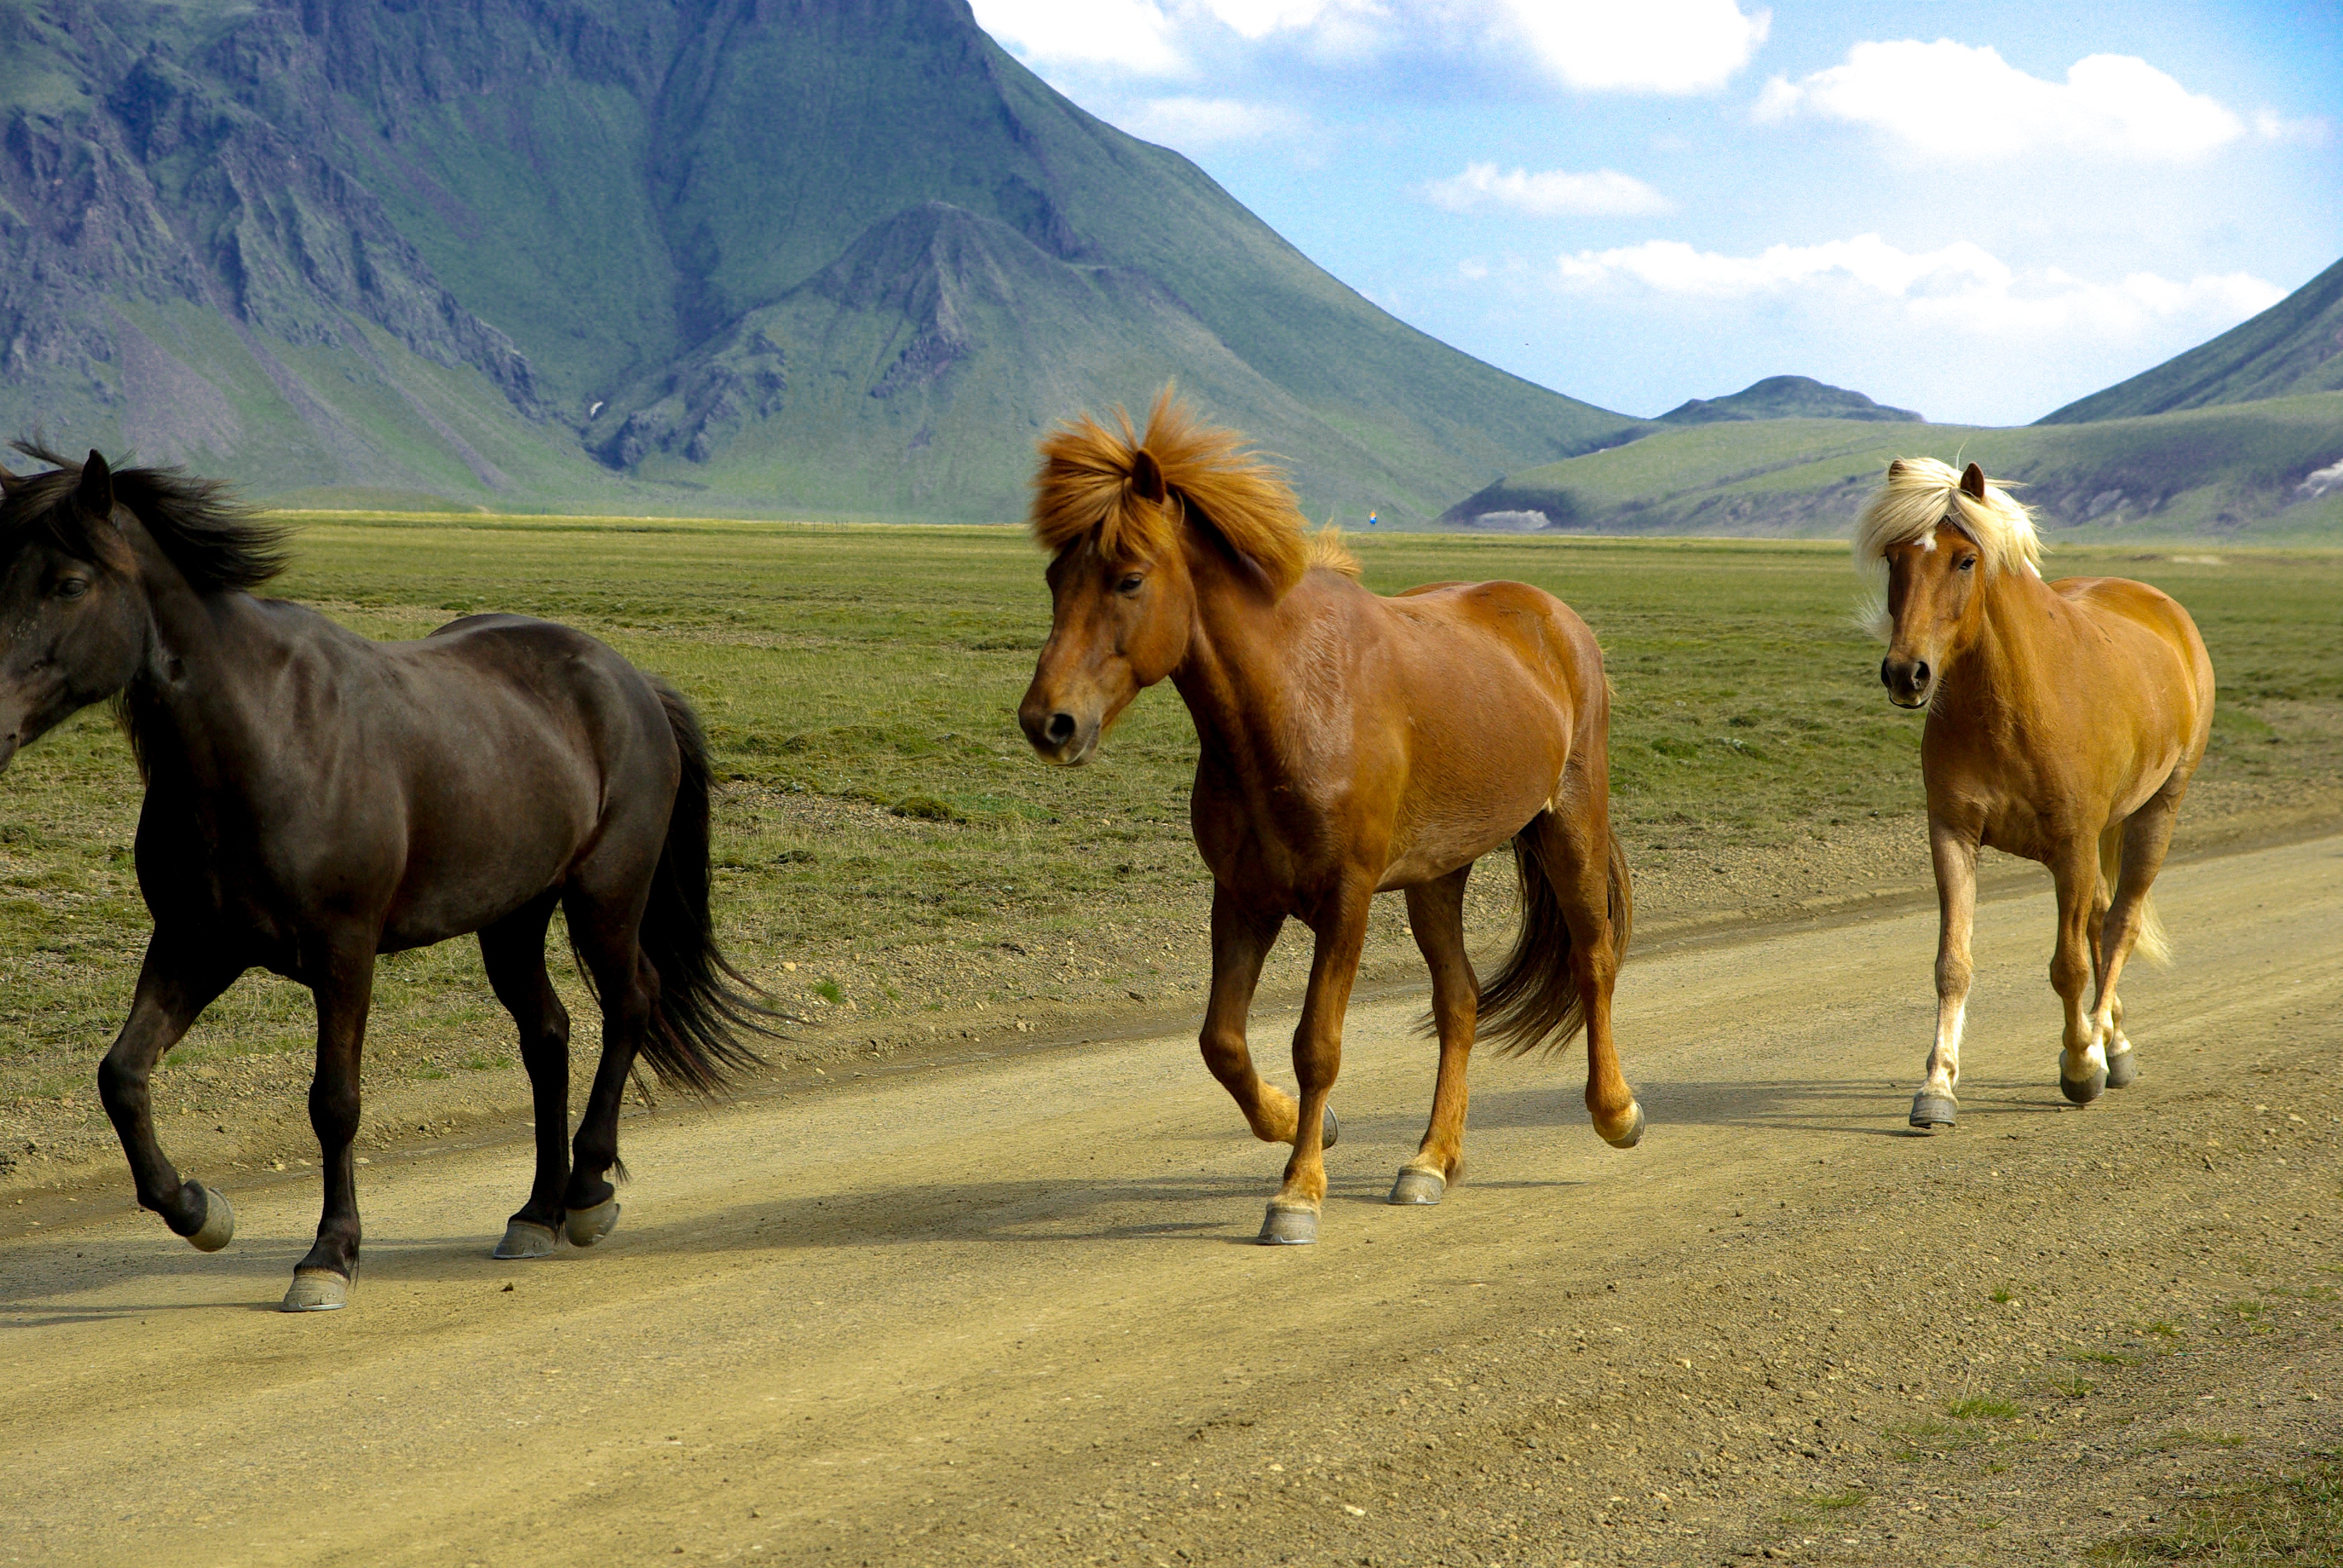
landscape, meadow, herd, pasture, grazing, horse, mammal, stallion, mane, iceland, horses, grassland, mare, pack animal, landmannalaugar, trail riding, horse like mammal, mustang horse